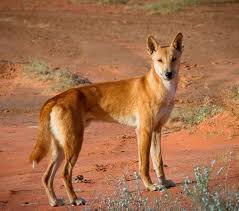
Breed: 217-n000079-dingo